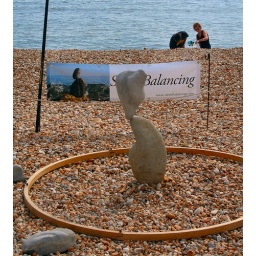
One of Adrian Gray's stone balancing installations on the beach at Lyme Regis in Dorset.